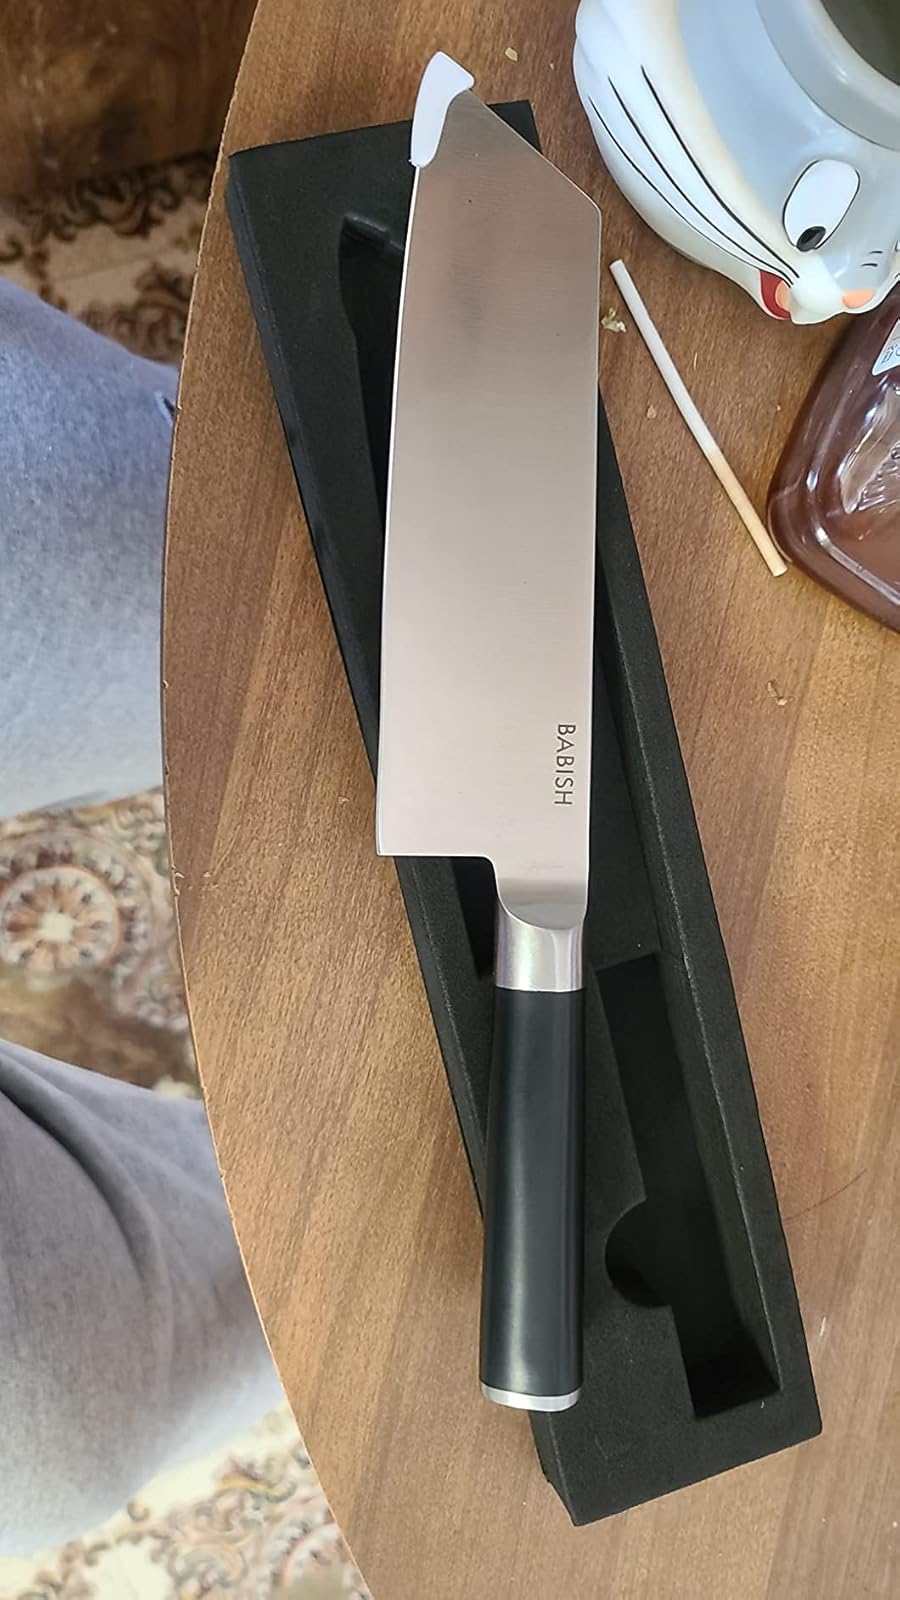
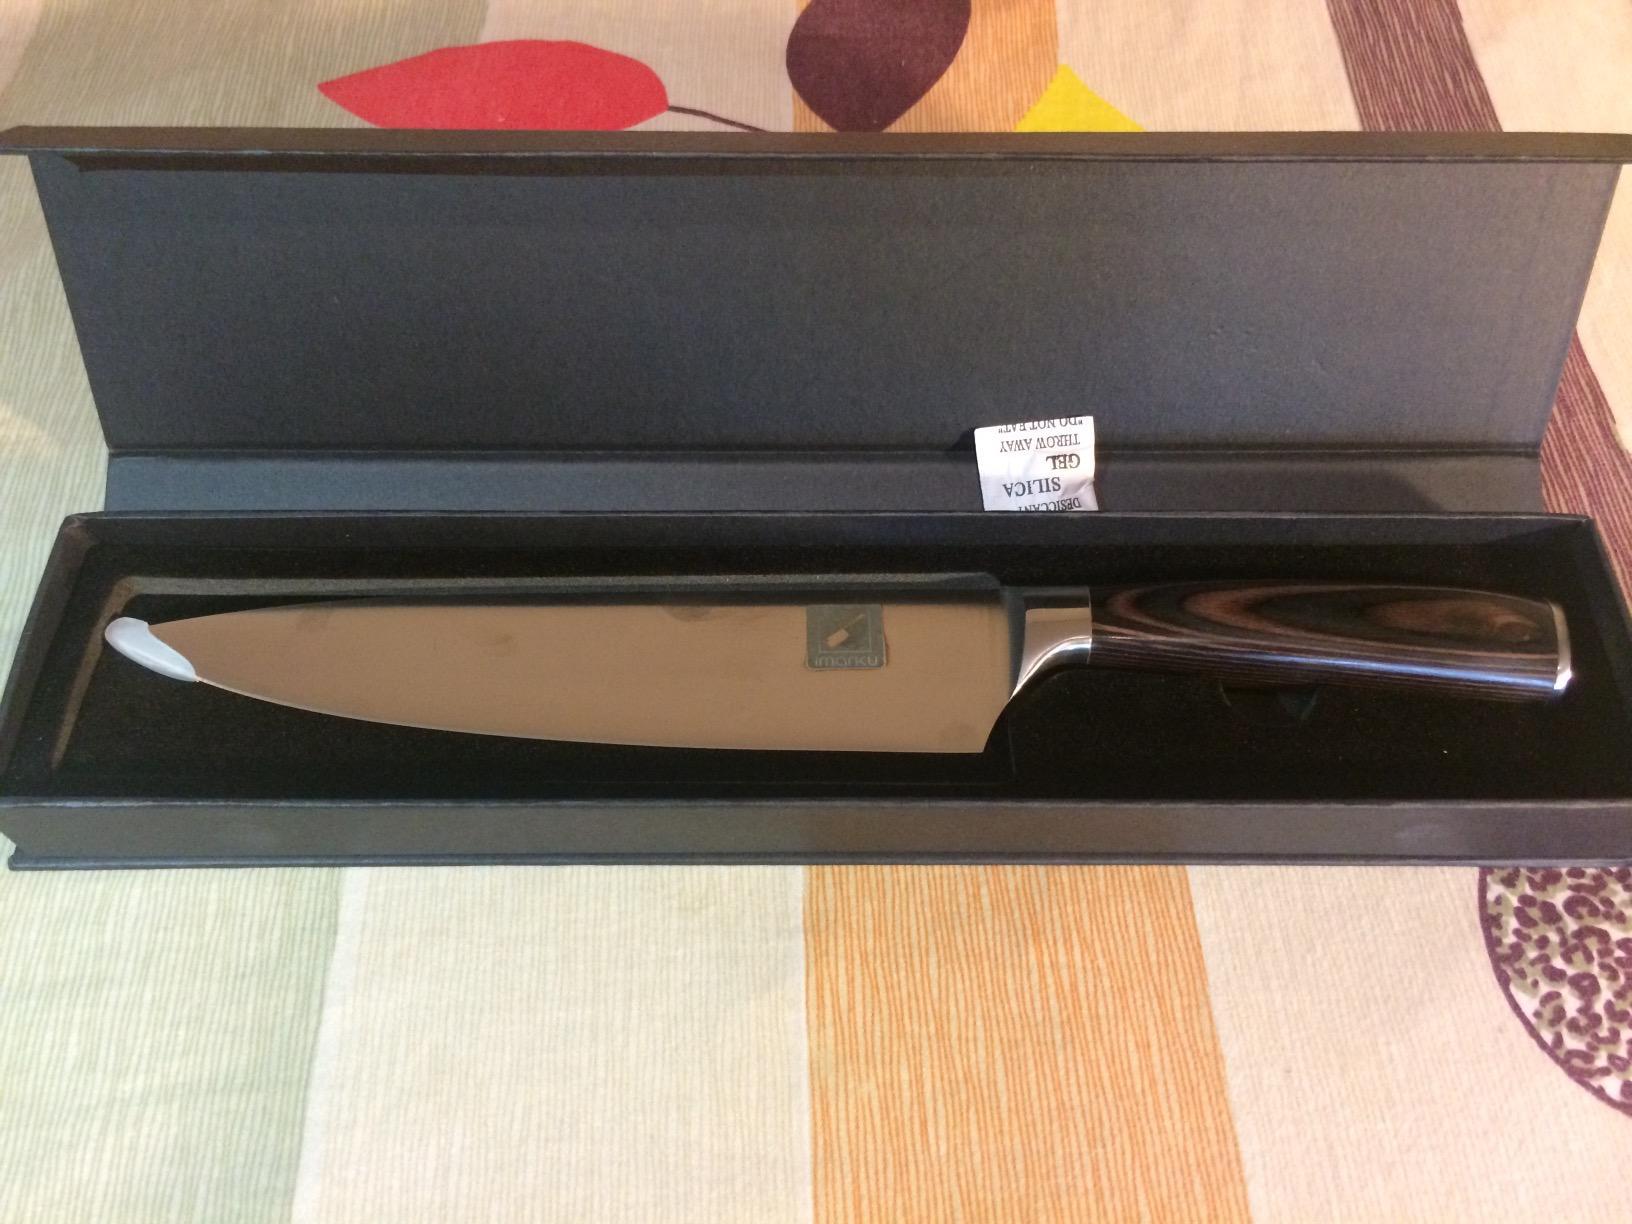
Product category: items_knife
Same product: no